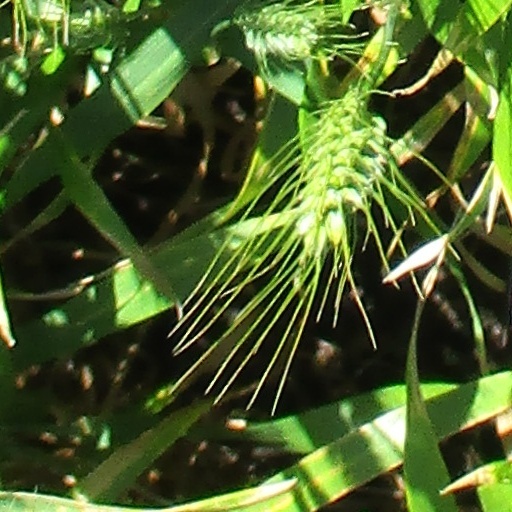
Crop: wheat